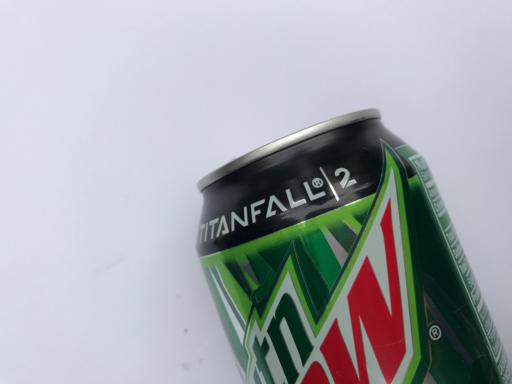
Waste category: metal